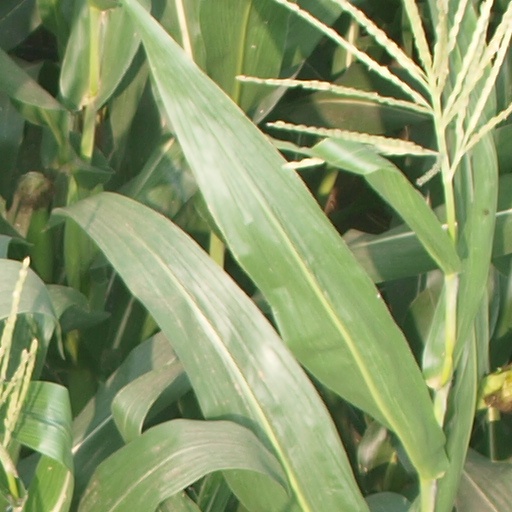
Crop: maize; corn